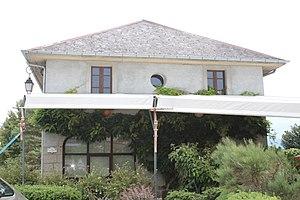
Mairie de Villy-le-Bouveret.
Villy-le-Bouveret est une commune française située dans le département de la Haute-Savoie, en région Auvergne-Rhône-Alpes.